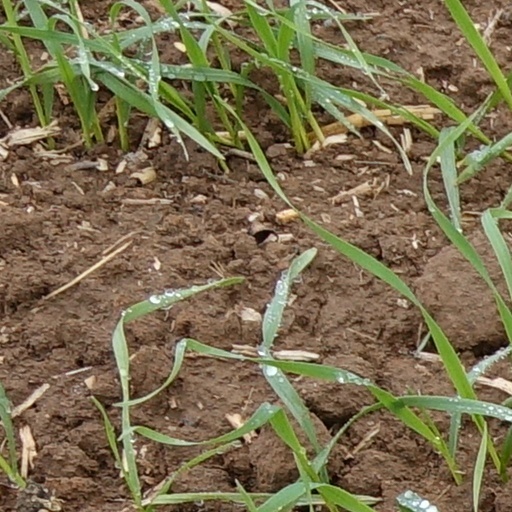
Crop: wheat